Jeremy Avigad

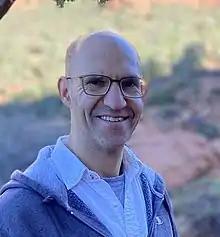
Avigad in 2021

Jeremy Avigad is a professor of philosophy and a professor of mathematical sciences at Carnegie Mellon University.